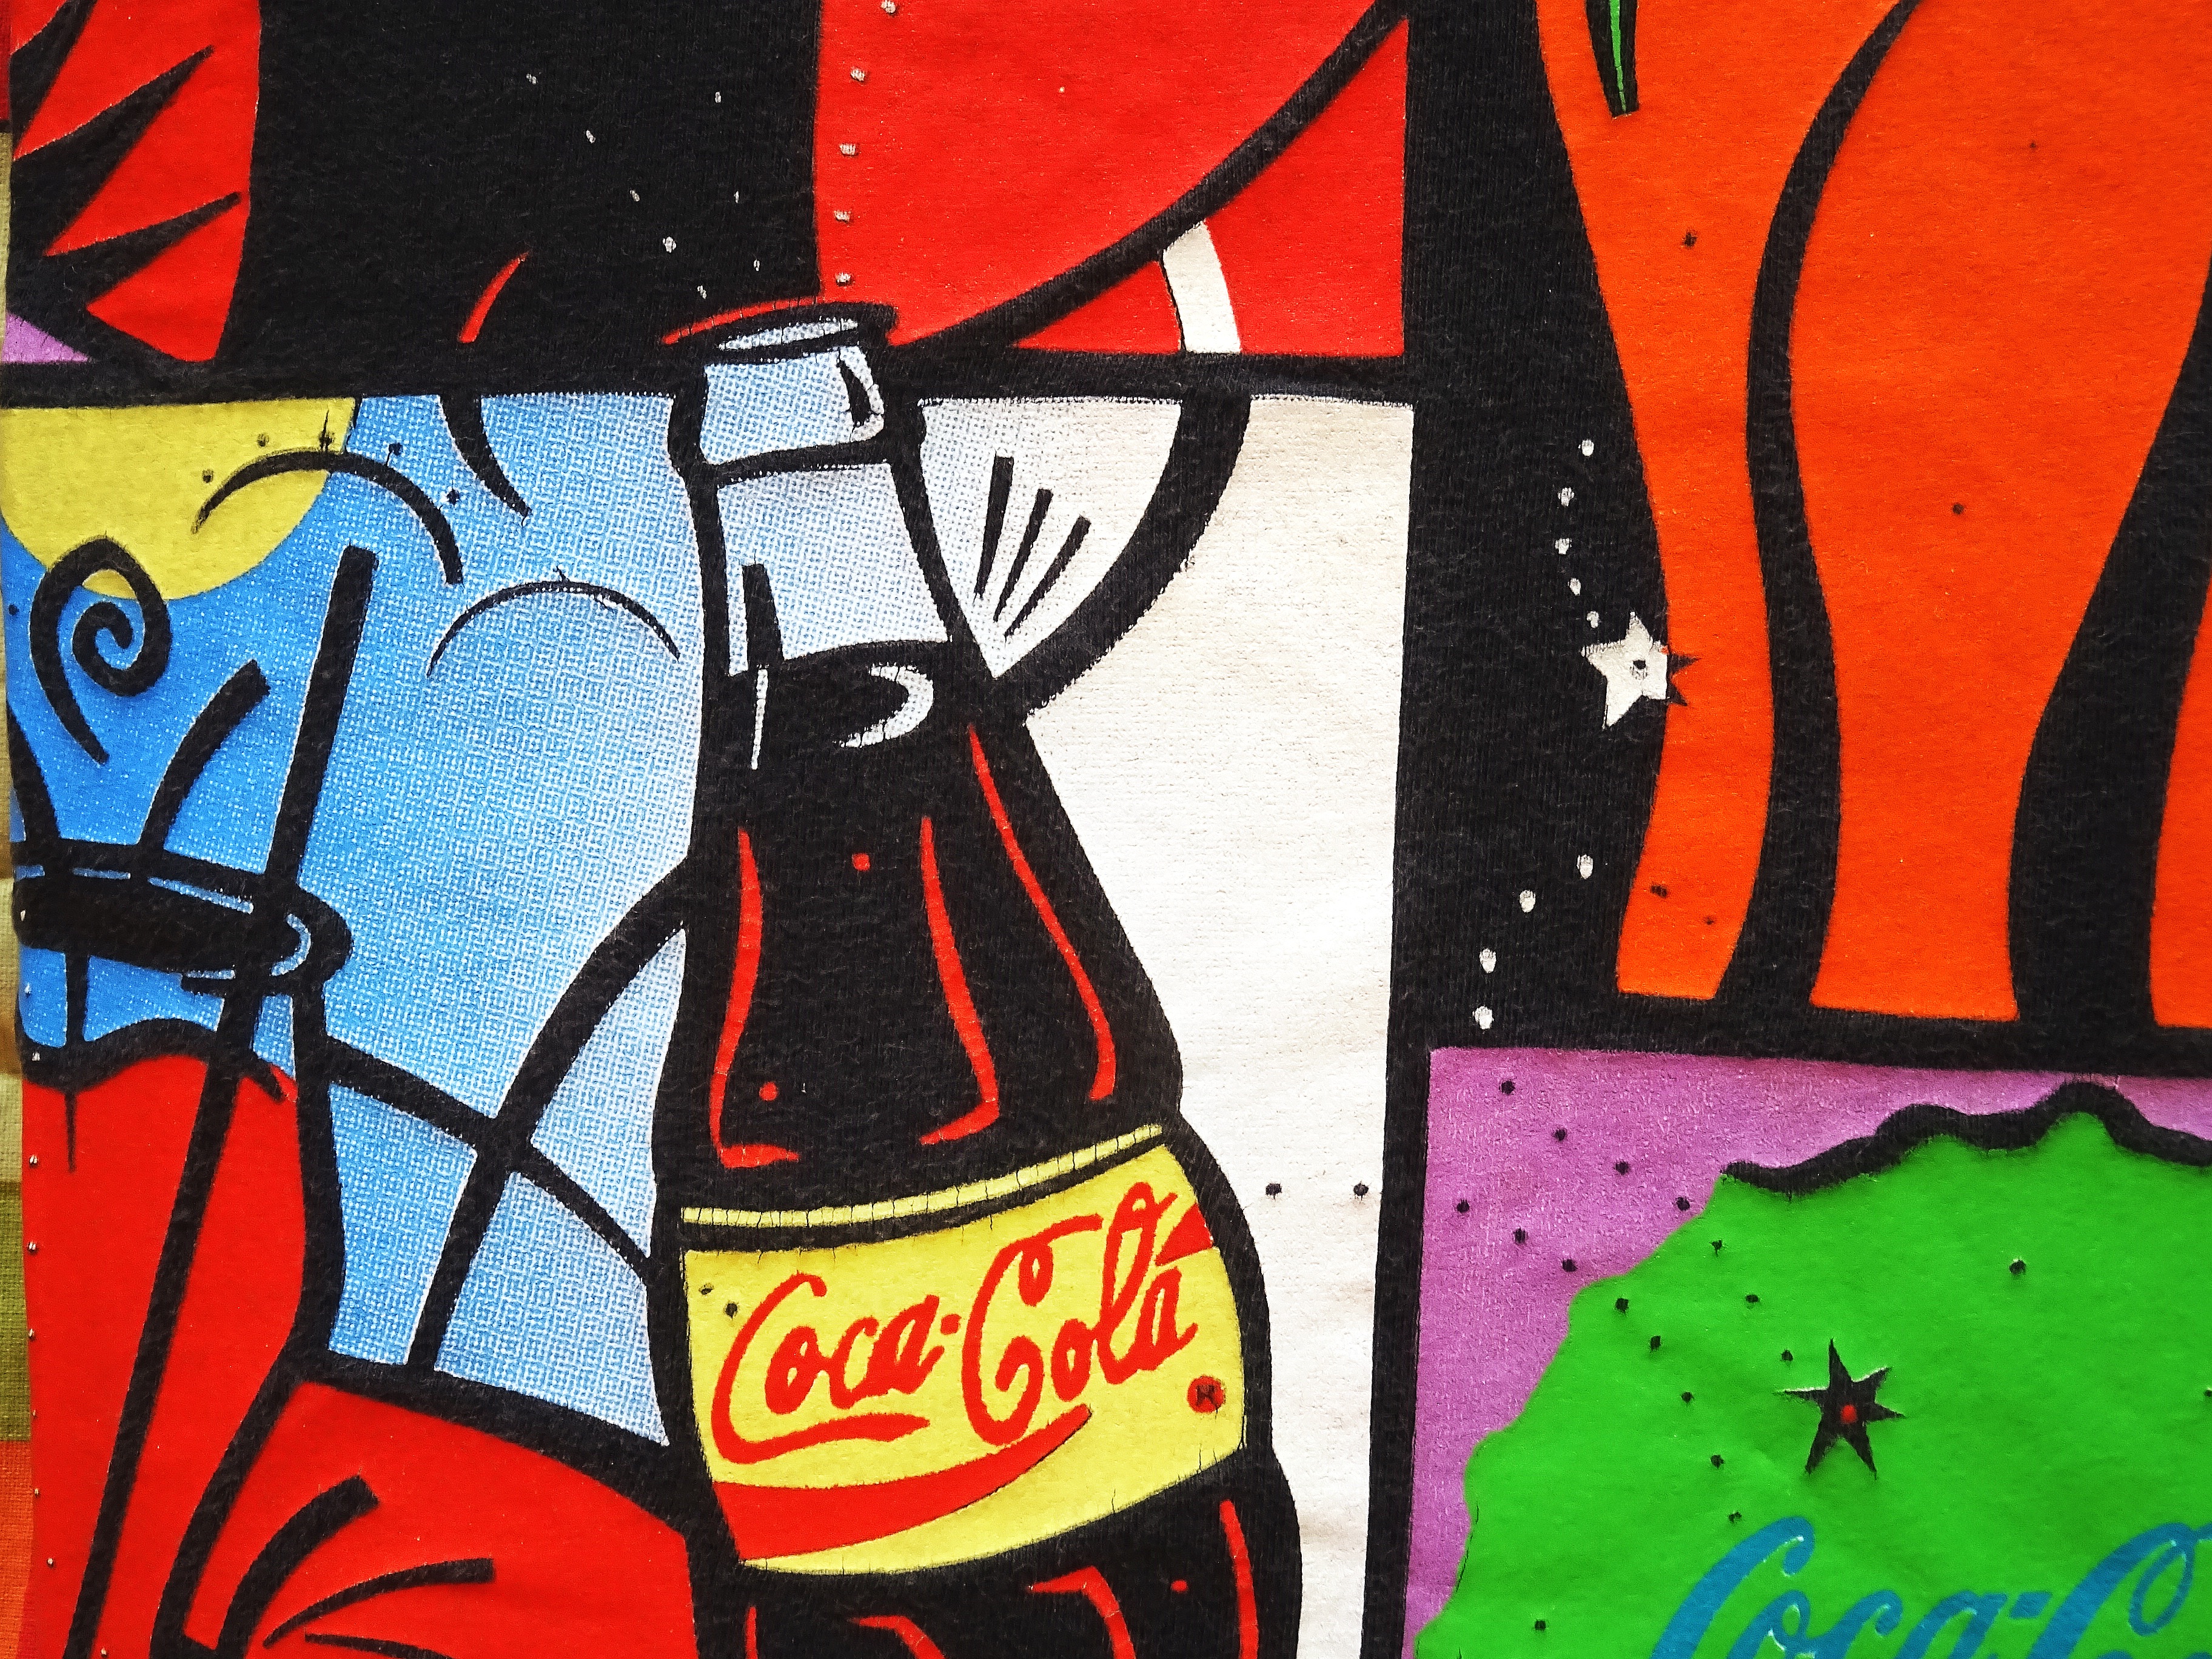
cold, cup, red, coke, color, drink, graffiti, coca cola, art, american, illustration, cola, enjoy